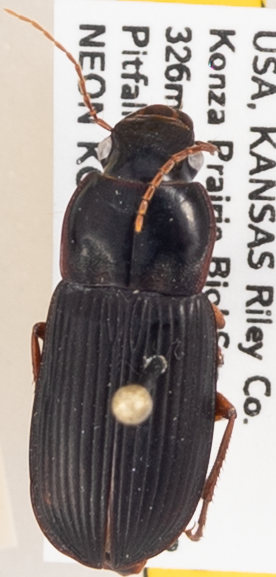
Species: Harpalus pensylvanicus
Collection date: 2019-09-25
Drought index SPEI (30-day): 0.944
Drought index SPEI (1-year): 1.69
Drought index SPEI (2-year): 1.096